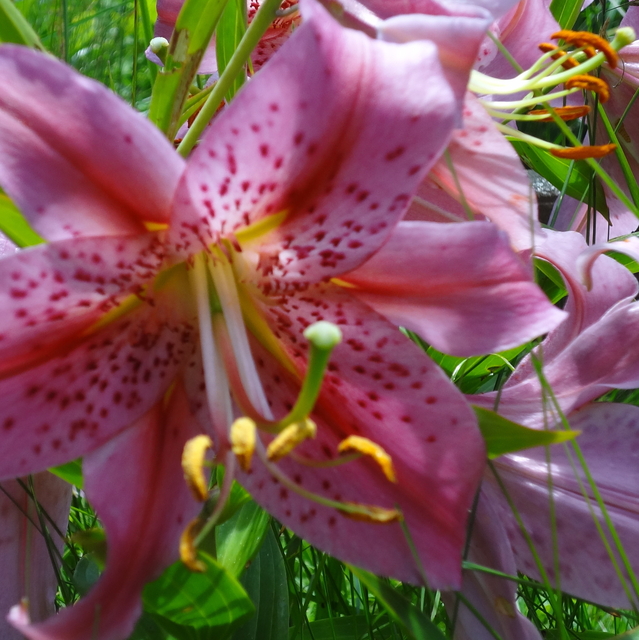
Texture: freckled